The Mansion of Madness

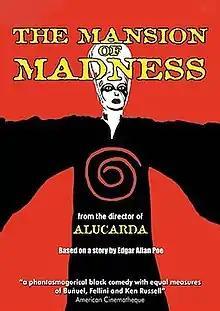
Promotional artwork

The Mansion of Madness (Spanish: La mansión de la locura) is a 1973 Mexican horror film directed by Juan López Moctezuma, in his directorial debut, and starring Claudio Brook, Arthur Hansel, Ellen Sherman, and Martin LaSalle. Set in 19th-century France, the film follows a journalist visiting a rural insane asylum in which he uncovers that the inmates have overtaken the doctors and staff, and implemented a series of gruesome treatments. It is loosely based on the Edgar Allan Poe short story "The System of Doctor Tarr and Professor Fether".